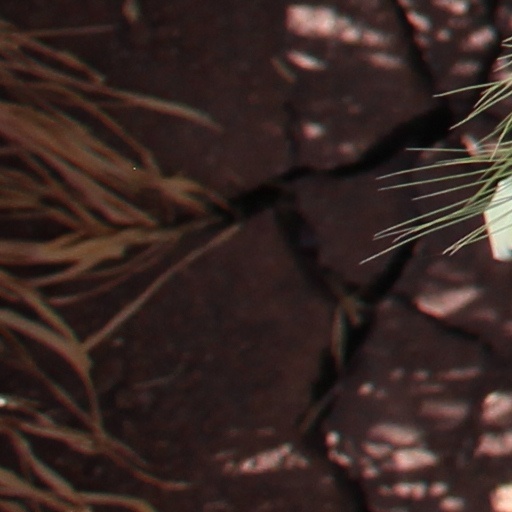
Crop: wheat